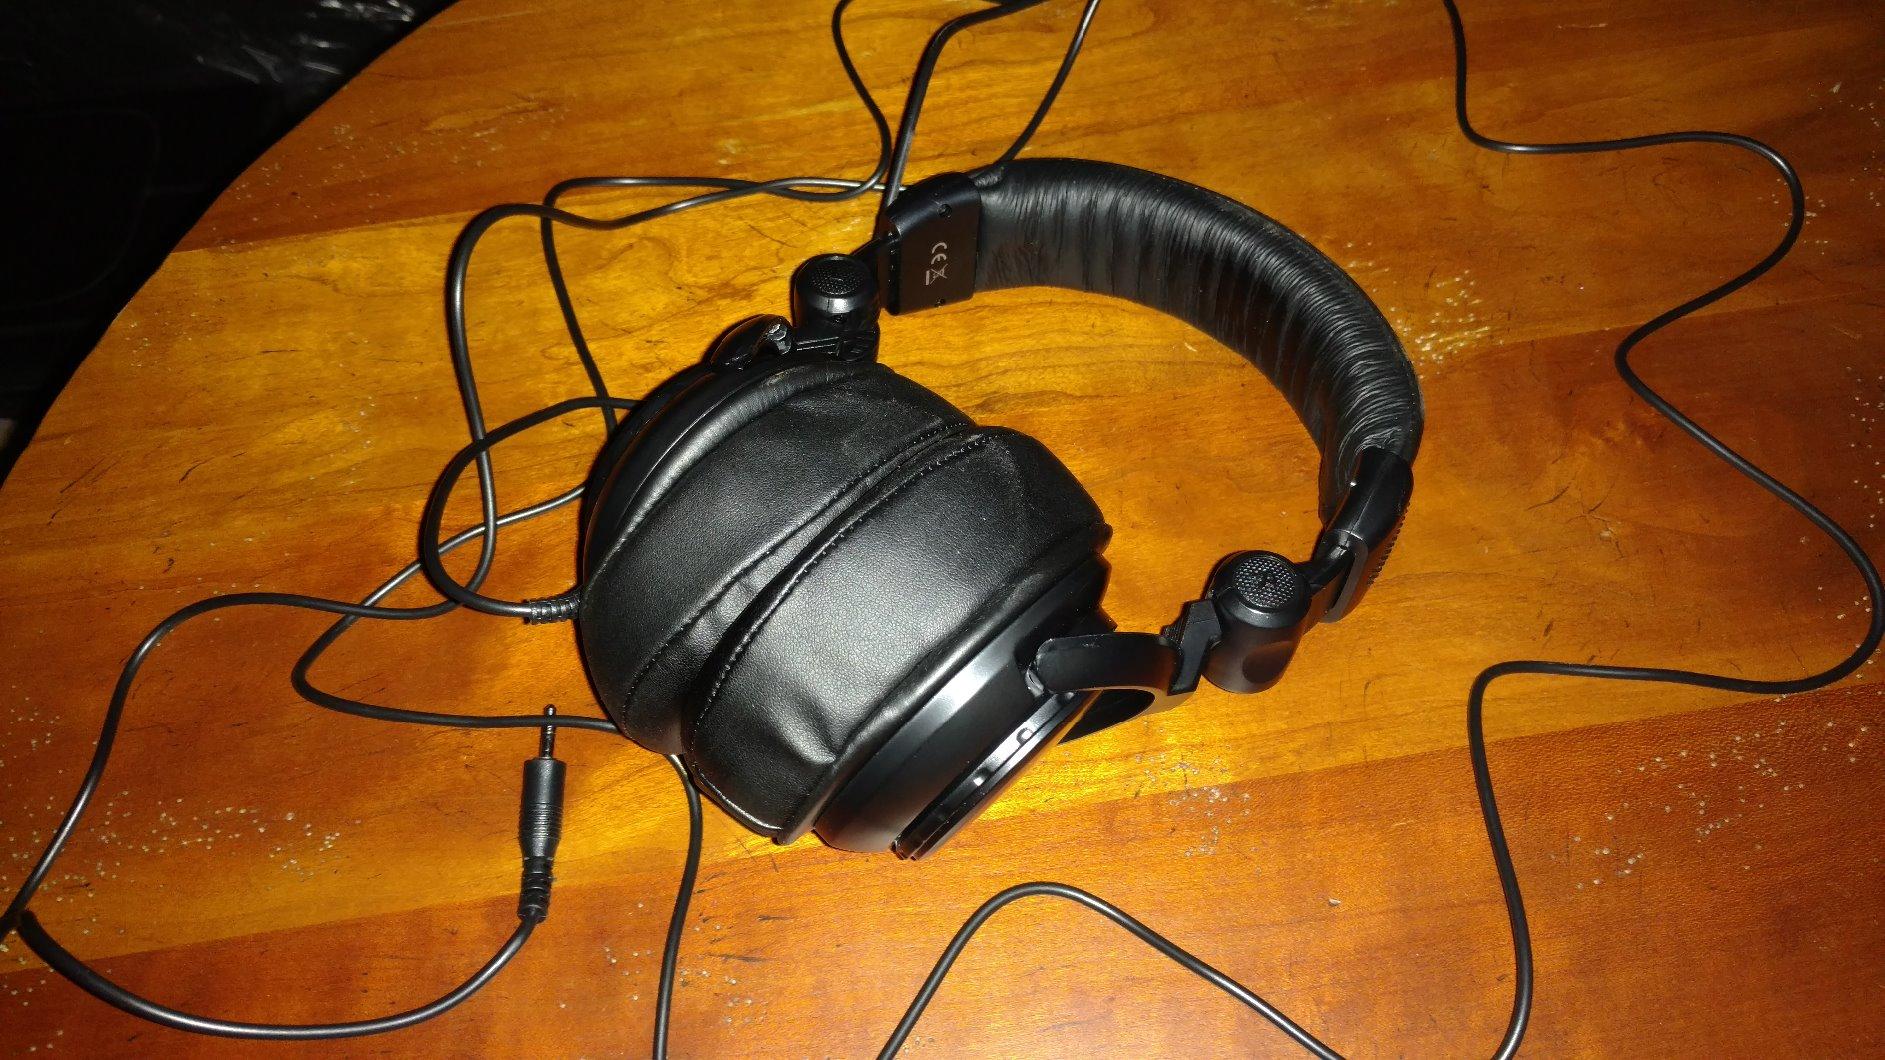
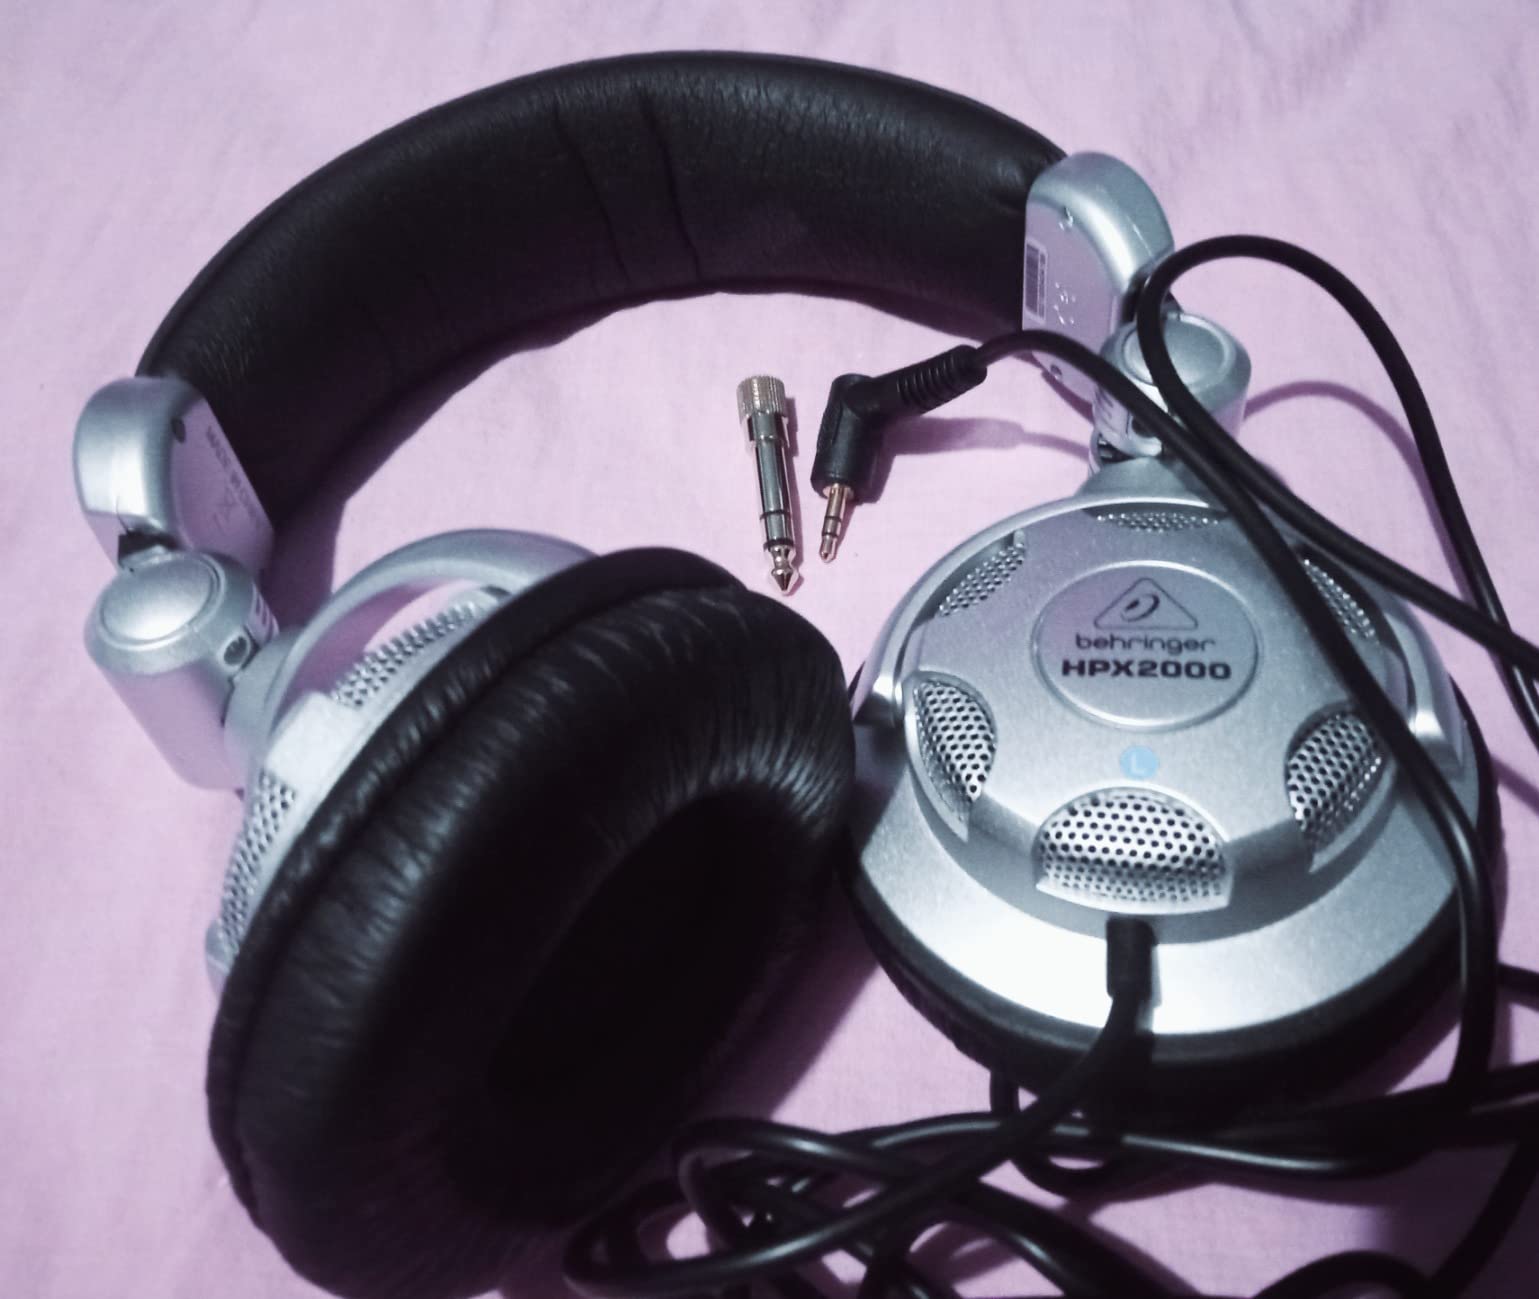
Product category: headphones
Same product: no